Allan Moffat

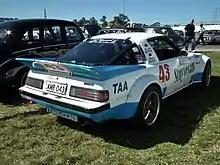
1982 Mazda RX7 Group C race car replica

Moffat was unable to repeat his 1977 successes over the following three years. Moffat and Bond split at the end of the 1978 season and Moffat continued racing in Falcons until the 1980 Bathurst race when he competed for the last time in a Ford Falcon with the XD model.